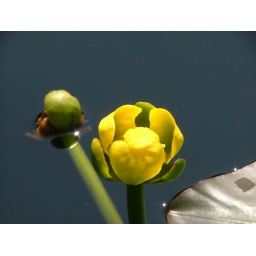
These flowers grow on top of the lilies in the Everglades. They contain mites and occasionally brown recluse spiders.